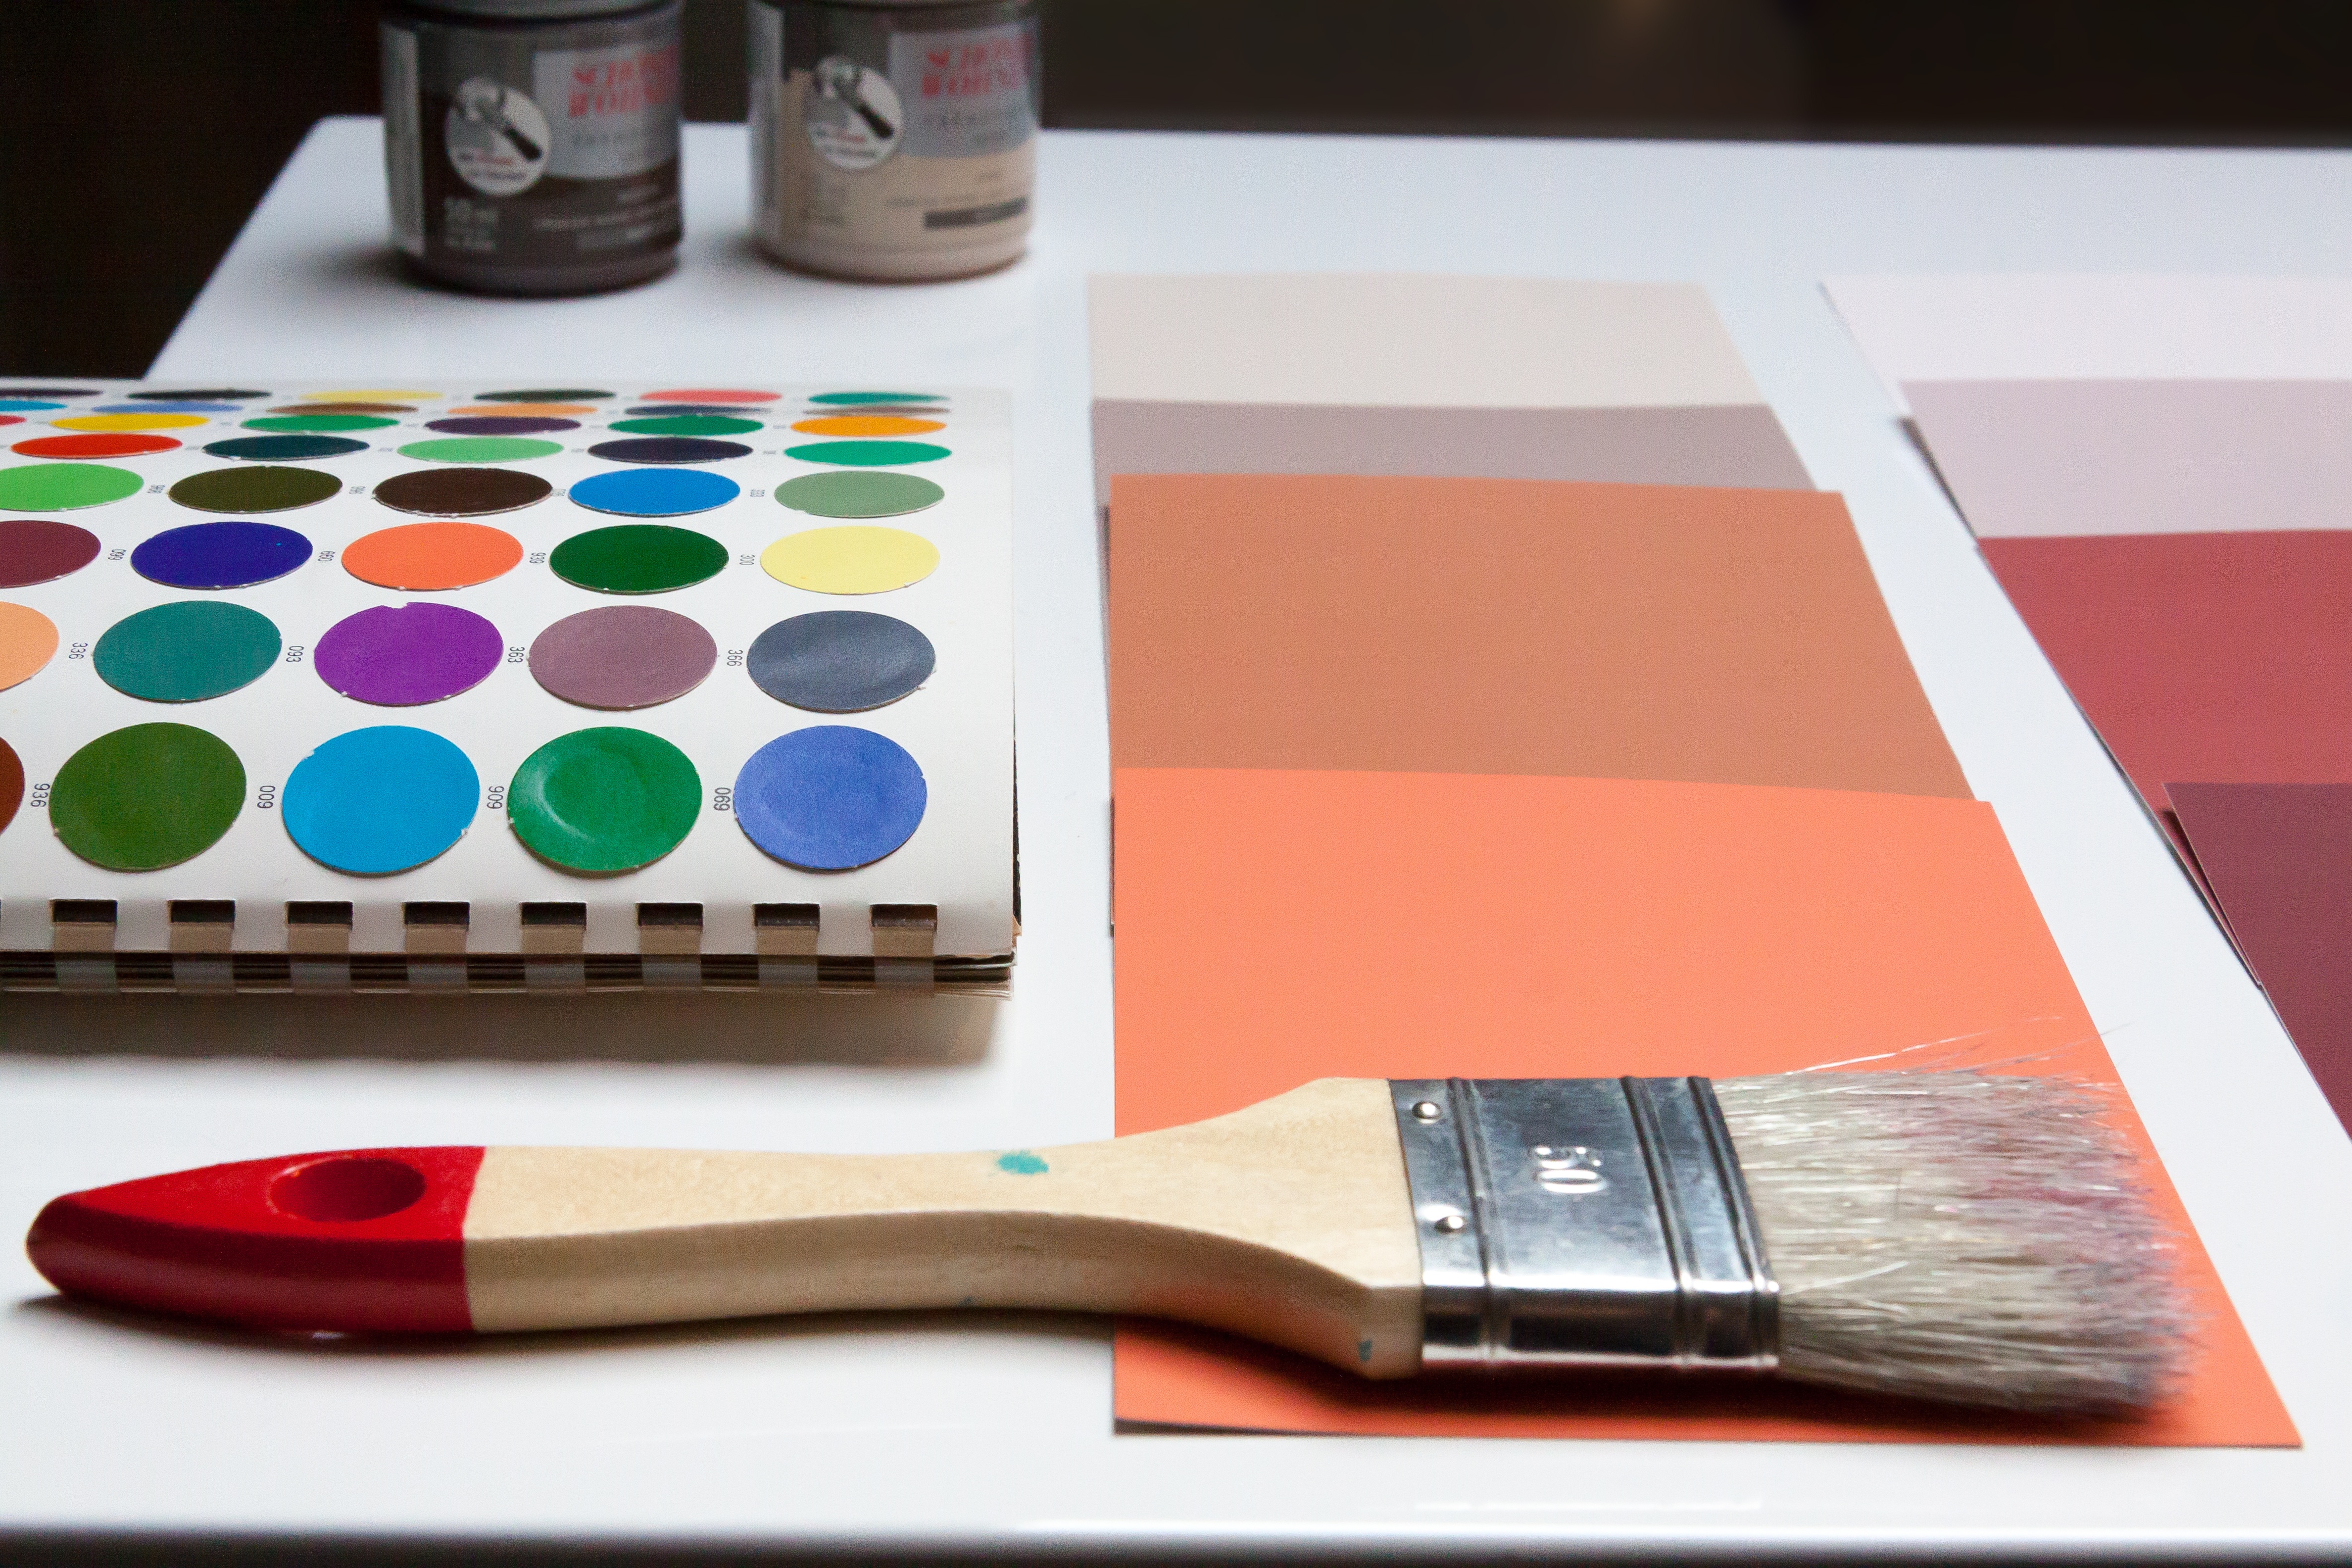
table, pattern, color, interior design, brand, art, painter, decision, design, evaluation, color patterns, color theory, interior designer, trend colors, inneneinrichter, wall gestalter, itten